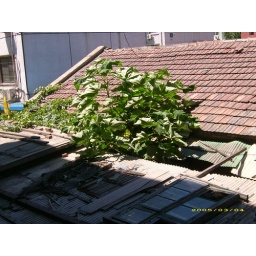
tree in a house